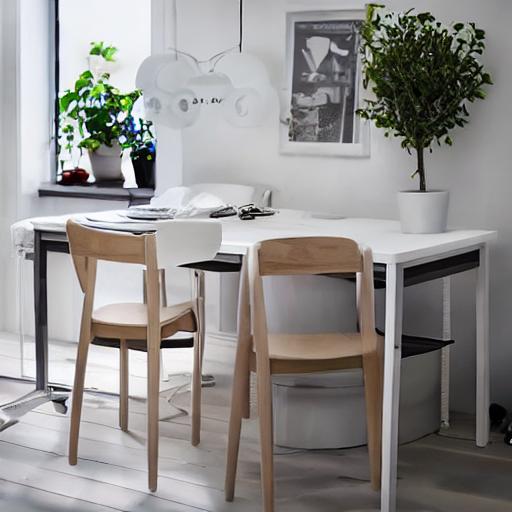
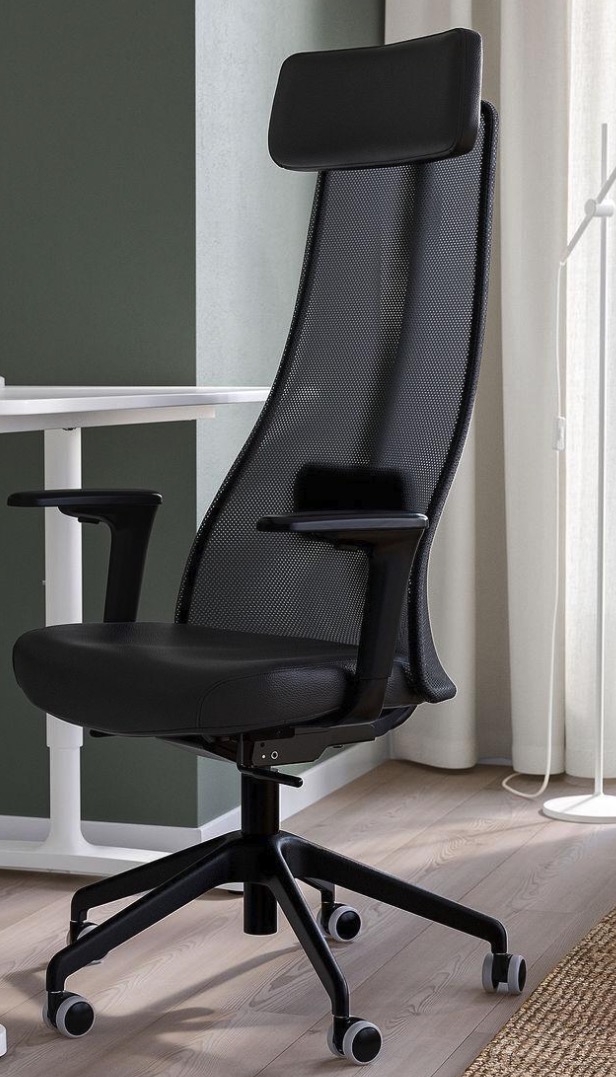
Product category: items_chair
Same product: no